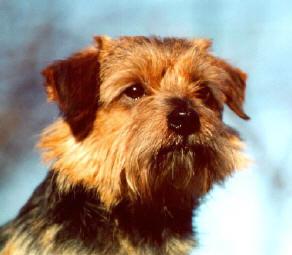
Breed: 203-n000016-Norwich_terrier